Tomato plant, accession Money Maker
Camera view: vertical (180 deg); turntable rotation: 0 degrees
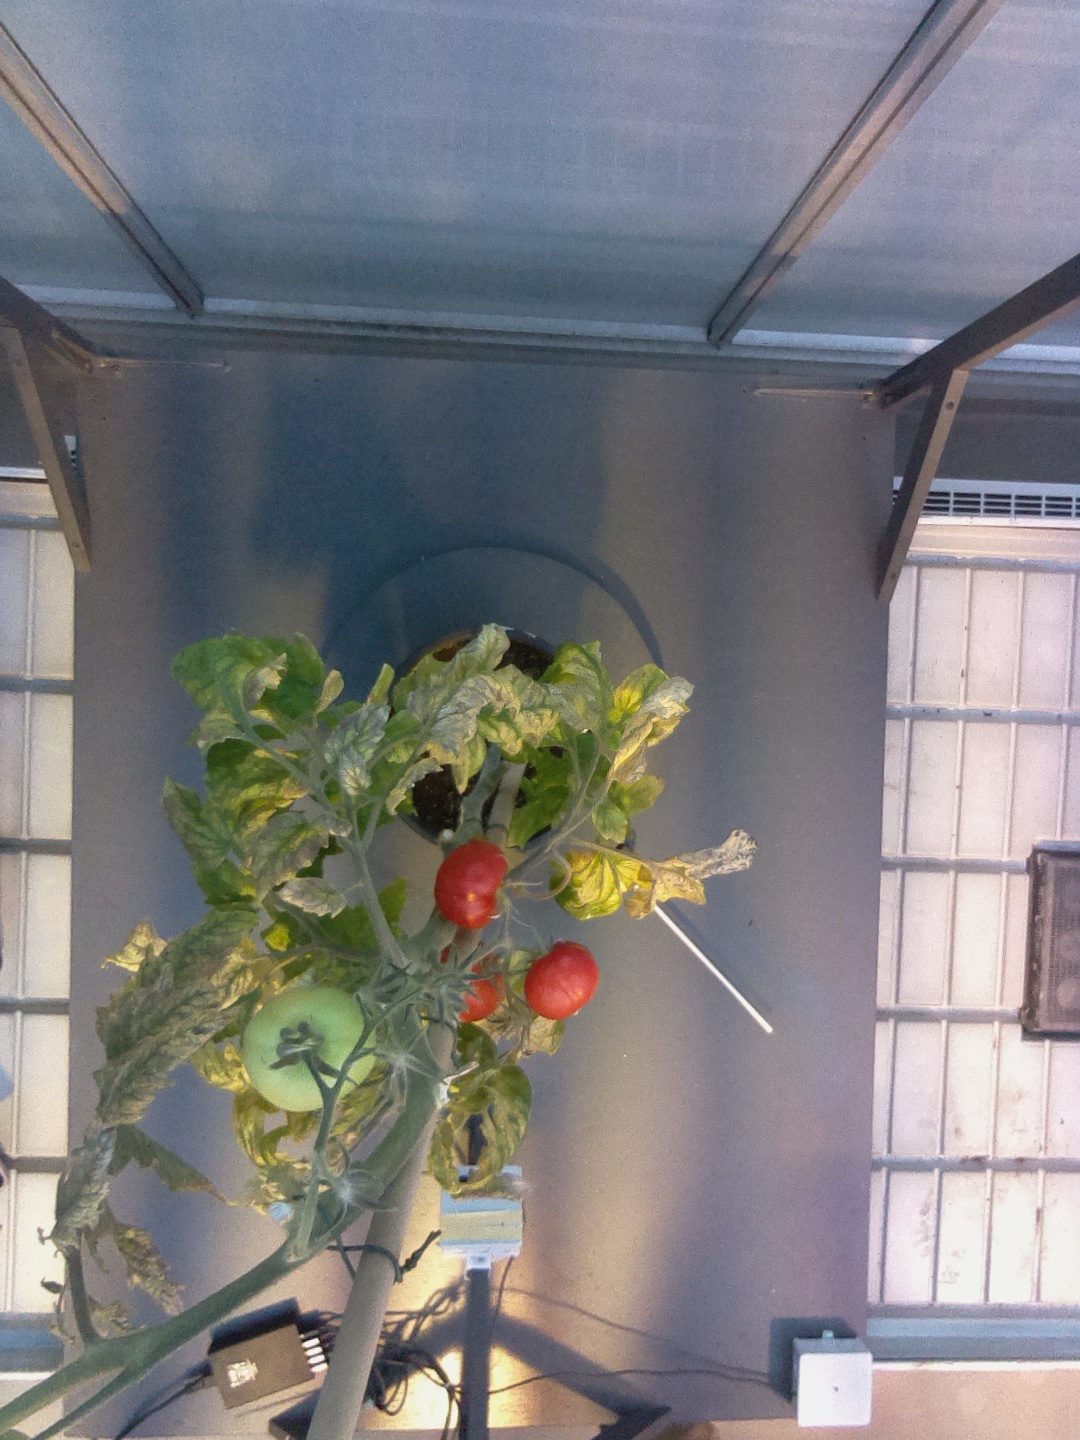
BBCH growth stage 83: 30%-40% of fruits show typical fully ripe color